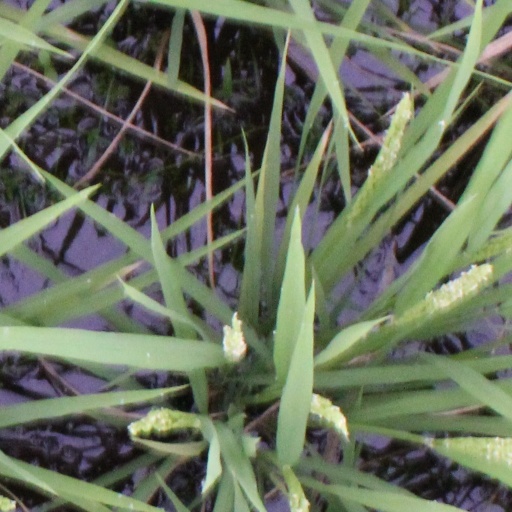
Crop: rice